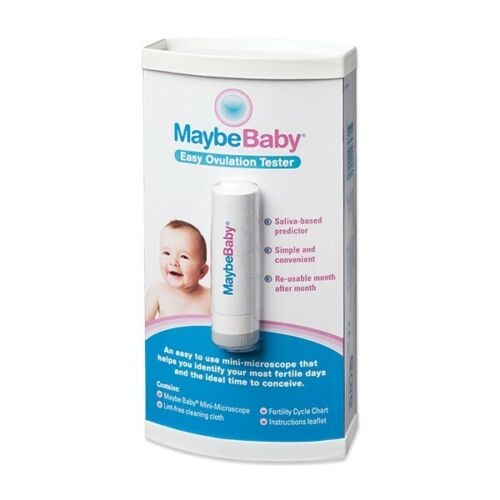
Maybe Baby Easy Ovulation Tester
Product Information When are you ovulating? The level of oestrogen (female sex hormone) in saliva increases dramatically around 2 to 3 days before ovulation and reaches its peak around the time of ovulation. Maybe Baby''- Easy Ovulation Tester uses this increased level of oestrogen to help you identify the ideal time to conceive and maximise the possibility of a successful pregnancy. Simple and convenient. All you have to do is apply some saliva with a clean finger and let it dry (about 10 -15 minutes). Then simply view the dried saliva through the Maybe Baby microscope. You will see a distinctive 'fern' pattern if increased levels of oestrogen are present. This pattern helps you predict ovulation 2 to 3 days in advance. Fertil period. (Higher levels of oestrogen). Distinctive 'fern' pattern. Non fertile period. (Lower levels of oestrogen). Pebbles or dots. A full instruction leaflet is provided. Please read the instructions carefully. The results obtained will depend on how well the instructions are followed. Reusable month after month. Maybe Baby can be used month after month. No special maintenance is required. Maybe Baby is covered by a one year warranty (conditions apply). Talk to your pharmacist. There are no products available that can guarantee success in achieving pregnancy. Maybe Baby Easy Ovulation Tester has been designed to assist in conception, however it may not be suitable for everyone. Pregnancy, breastfeeding, hormone imbalances, fertility medication and recently discontinuing contraceptive medication may affect the test results. Speak to your healthcare professional for advice prior to purchase. - Saliva-based predictor. - Simple and convenient. - Re-usable month after month. Warnings Safety Directions: Not for contraceptive use. IVD for self testing. Expiry: Up to 10,000 uses. Batteries are replaceable. Storage & Disposal Store in a dry place.
Brand: Maybe Baby
Category: Health & Beauty > Health Care > Biometric Monitors > Fertility Monitors and Ovulation Tests